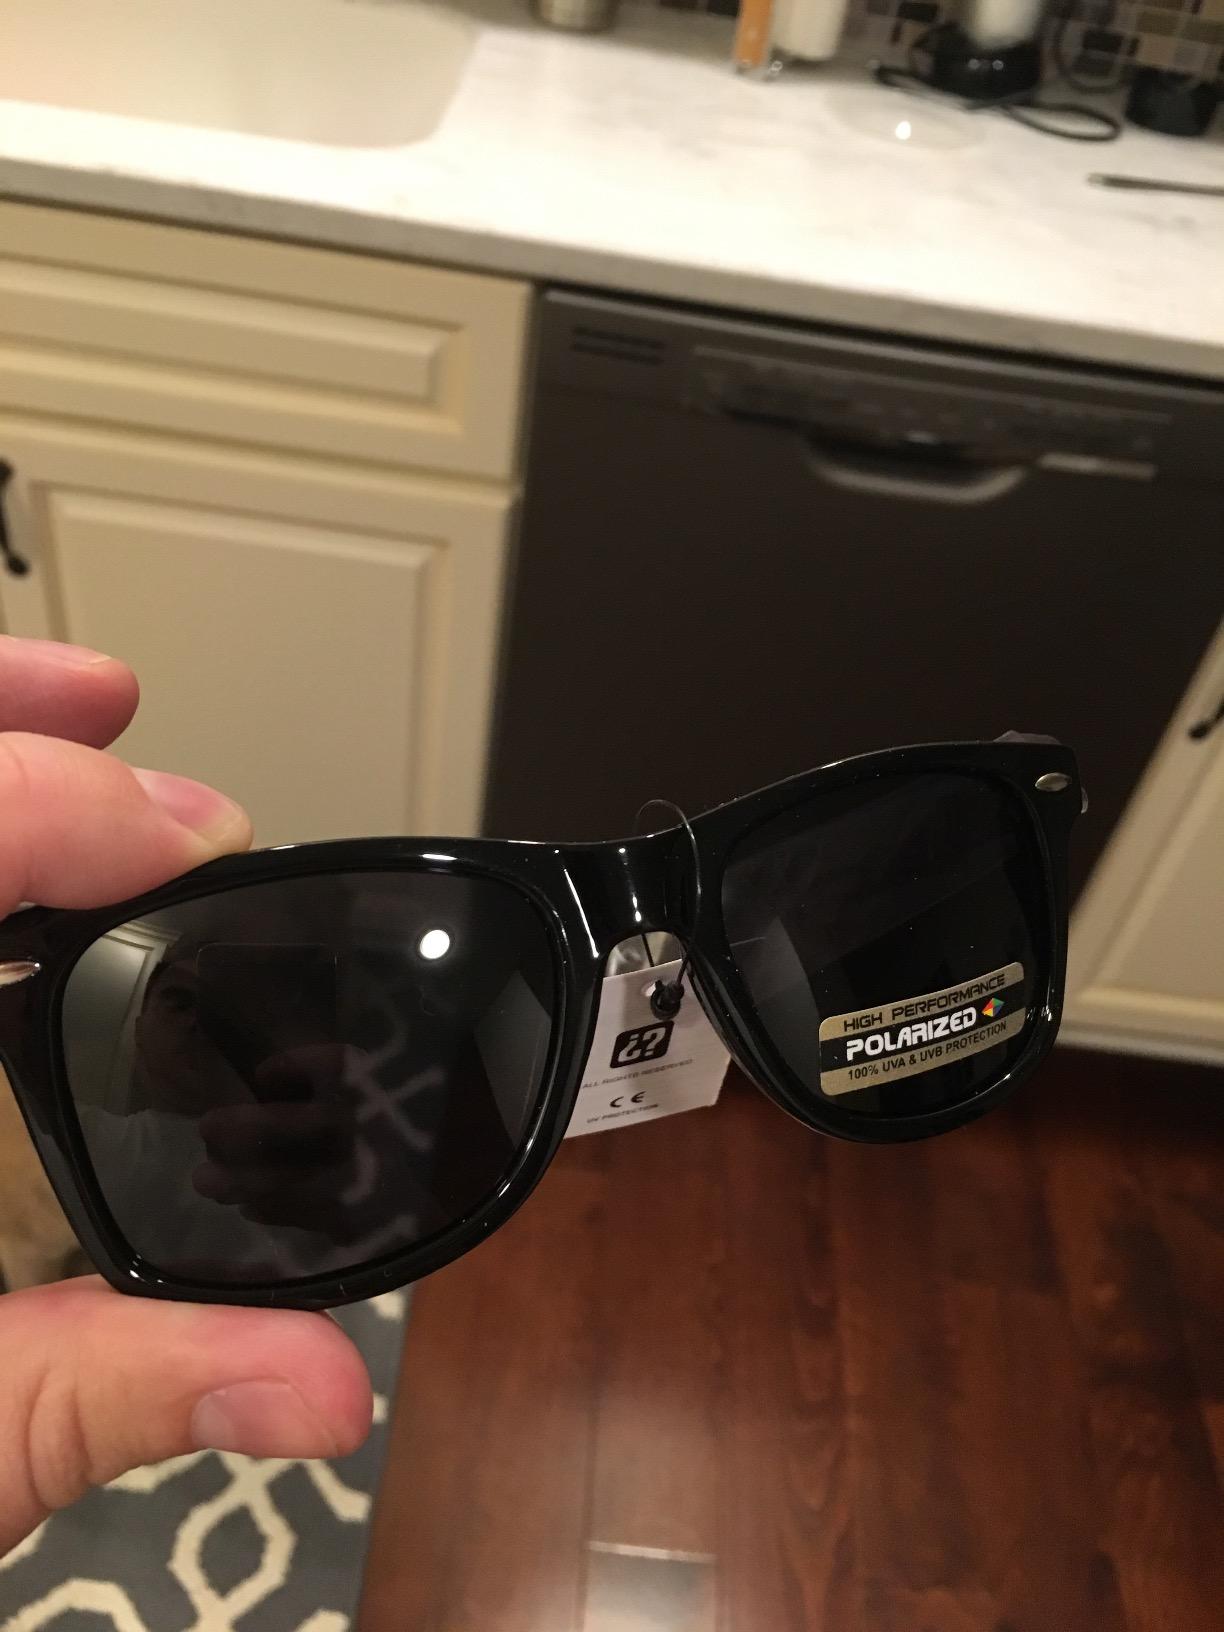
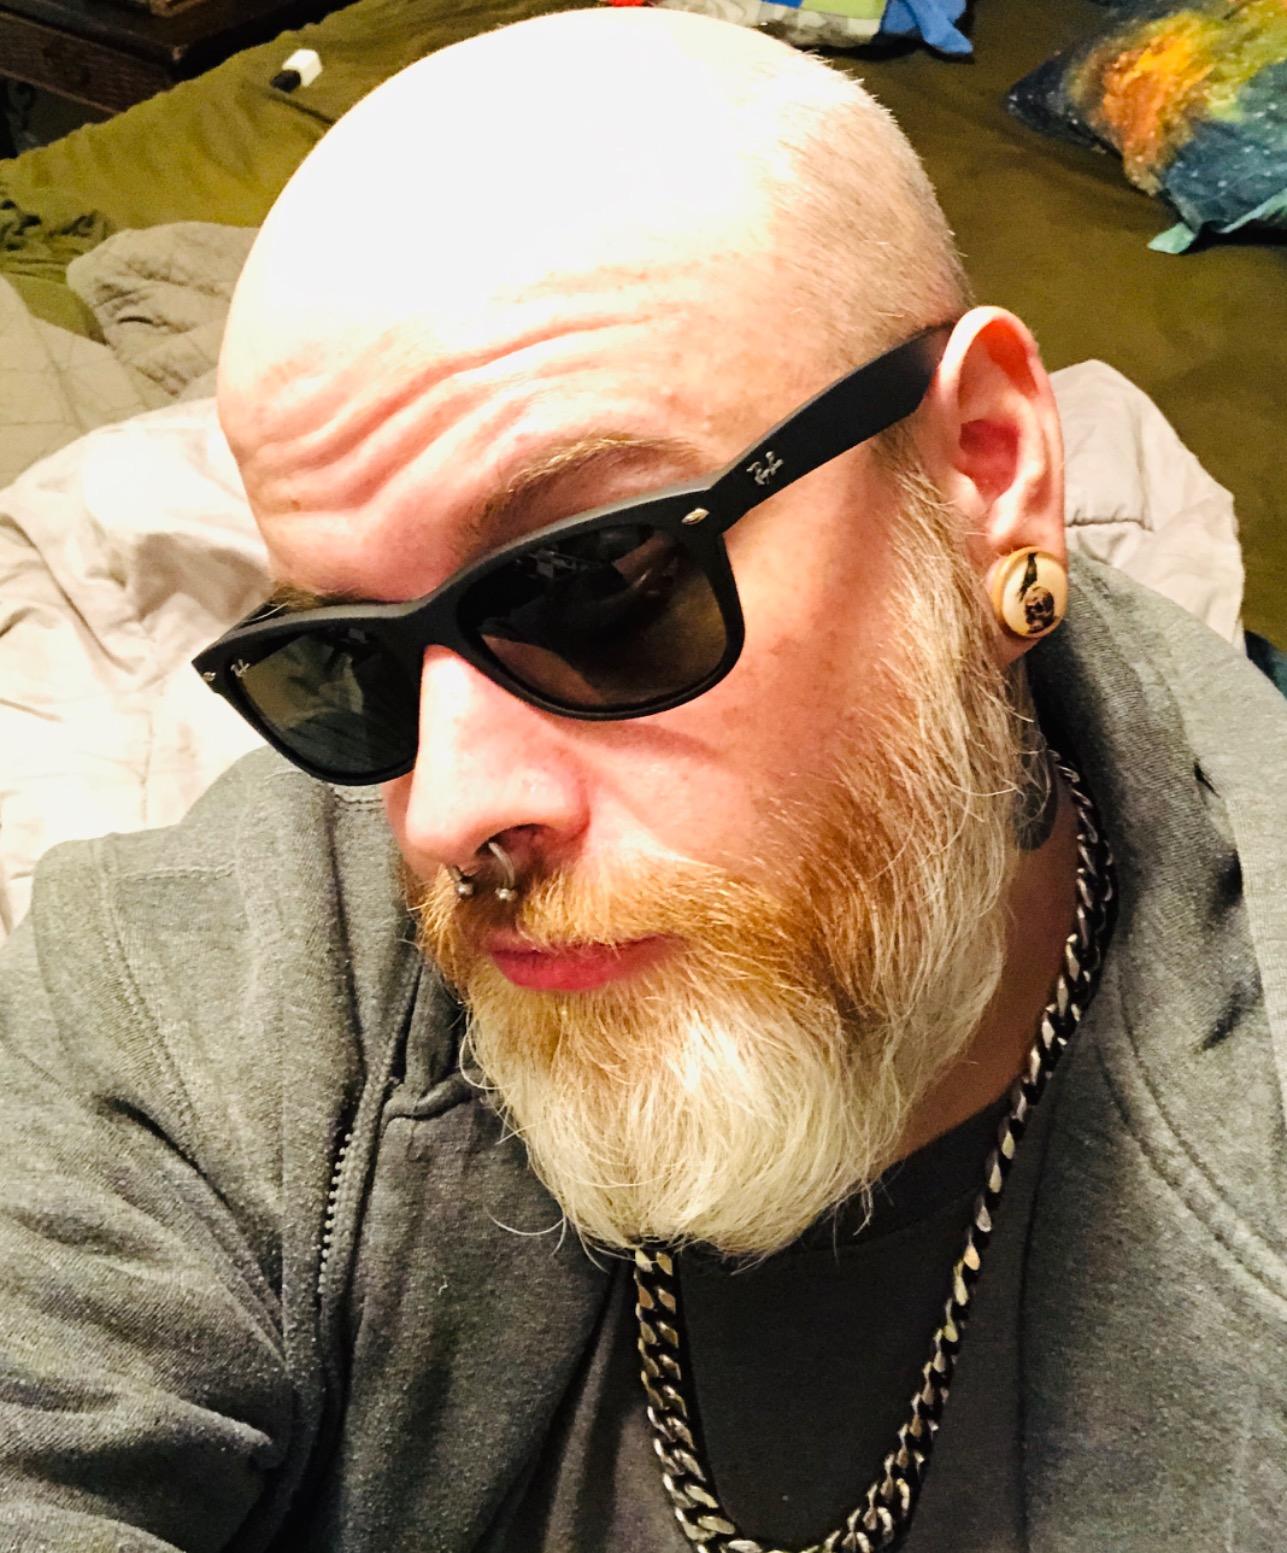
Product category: accessories_sunglasses
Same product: no